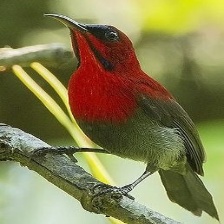
Species: CRIMSON SUNBIRD
Scientific name: AETHOPYGA SIPARAJA